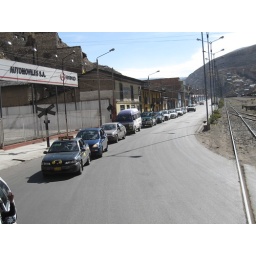
Cars stopped as we cross a road in La Oroya